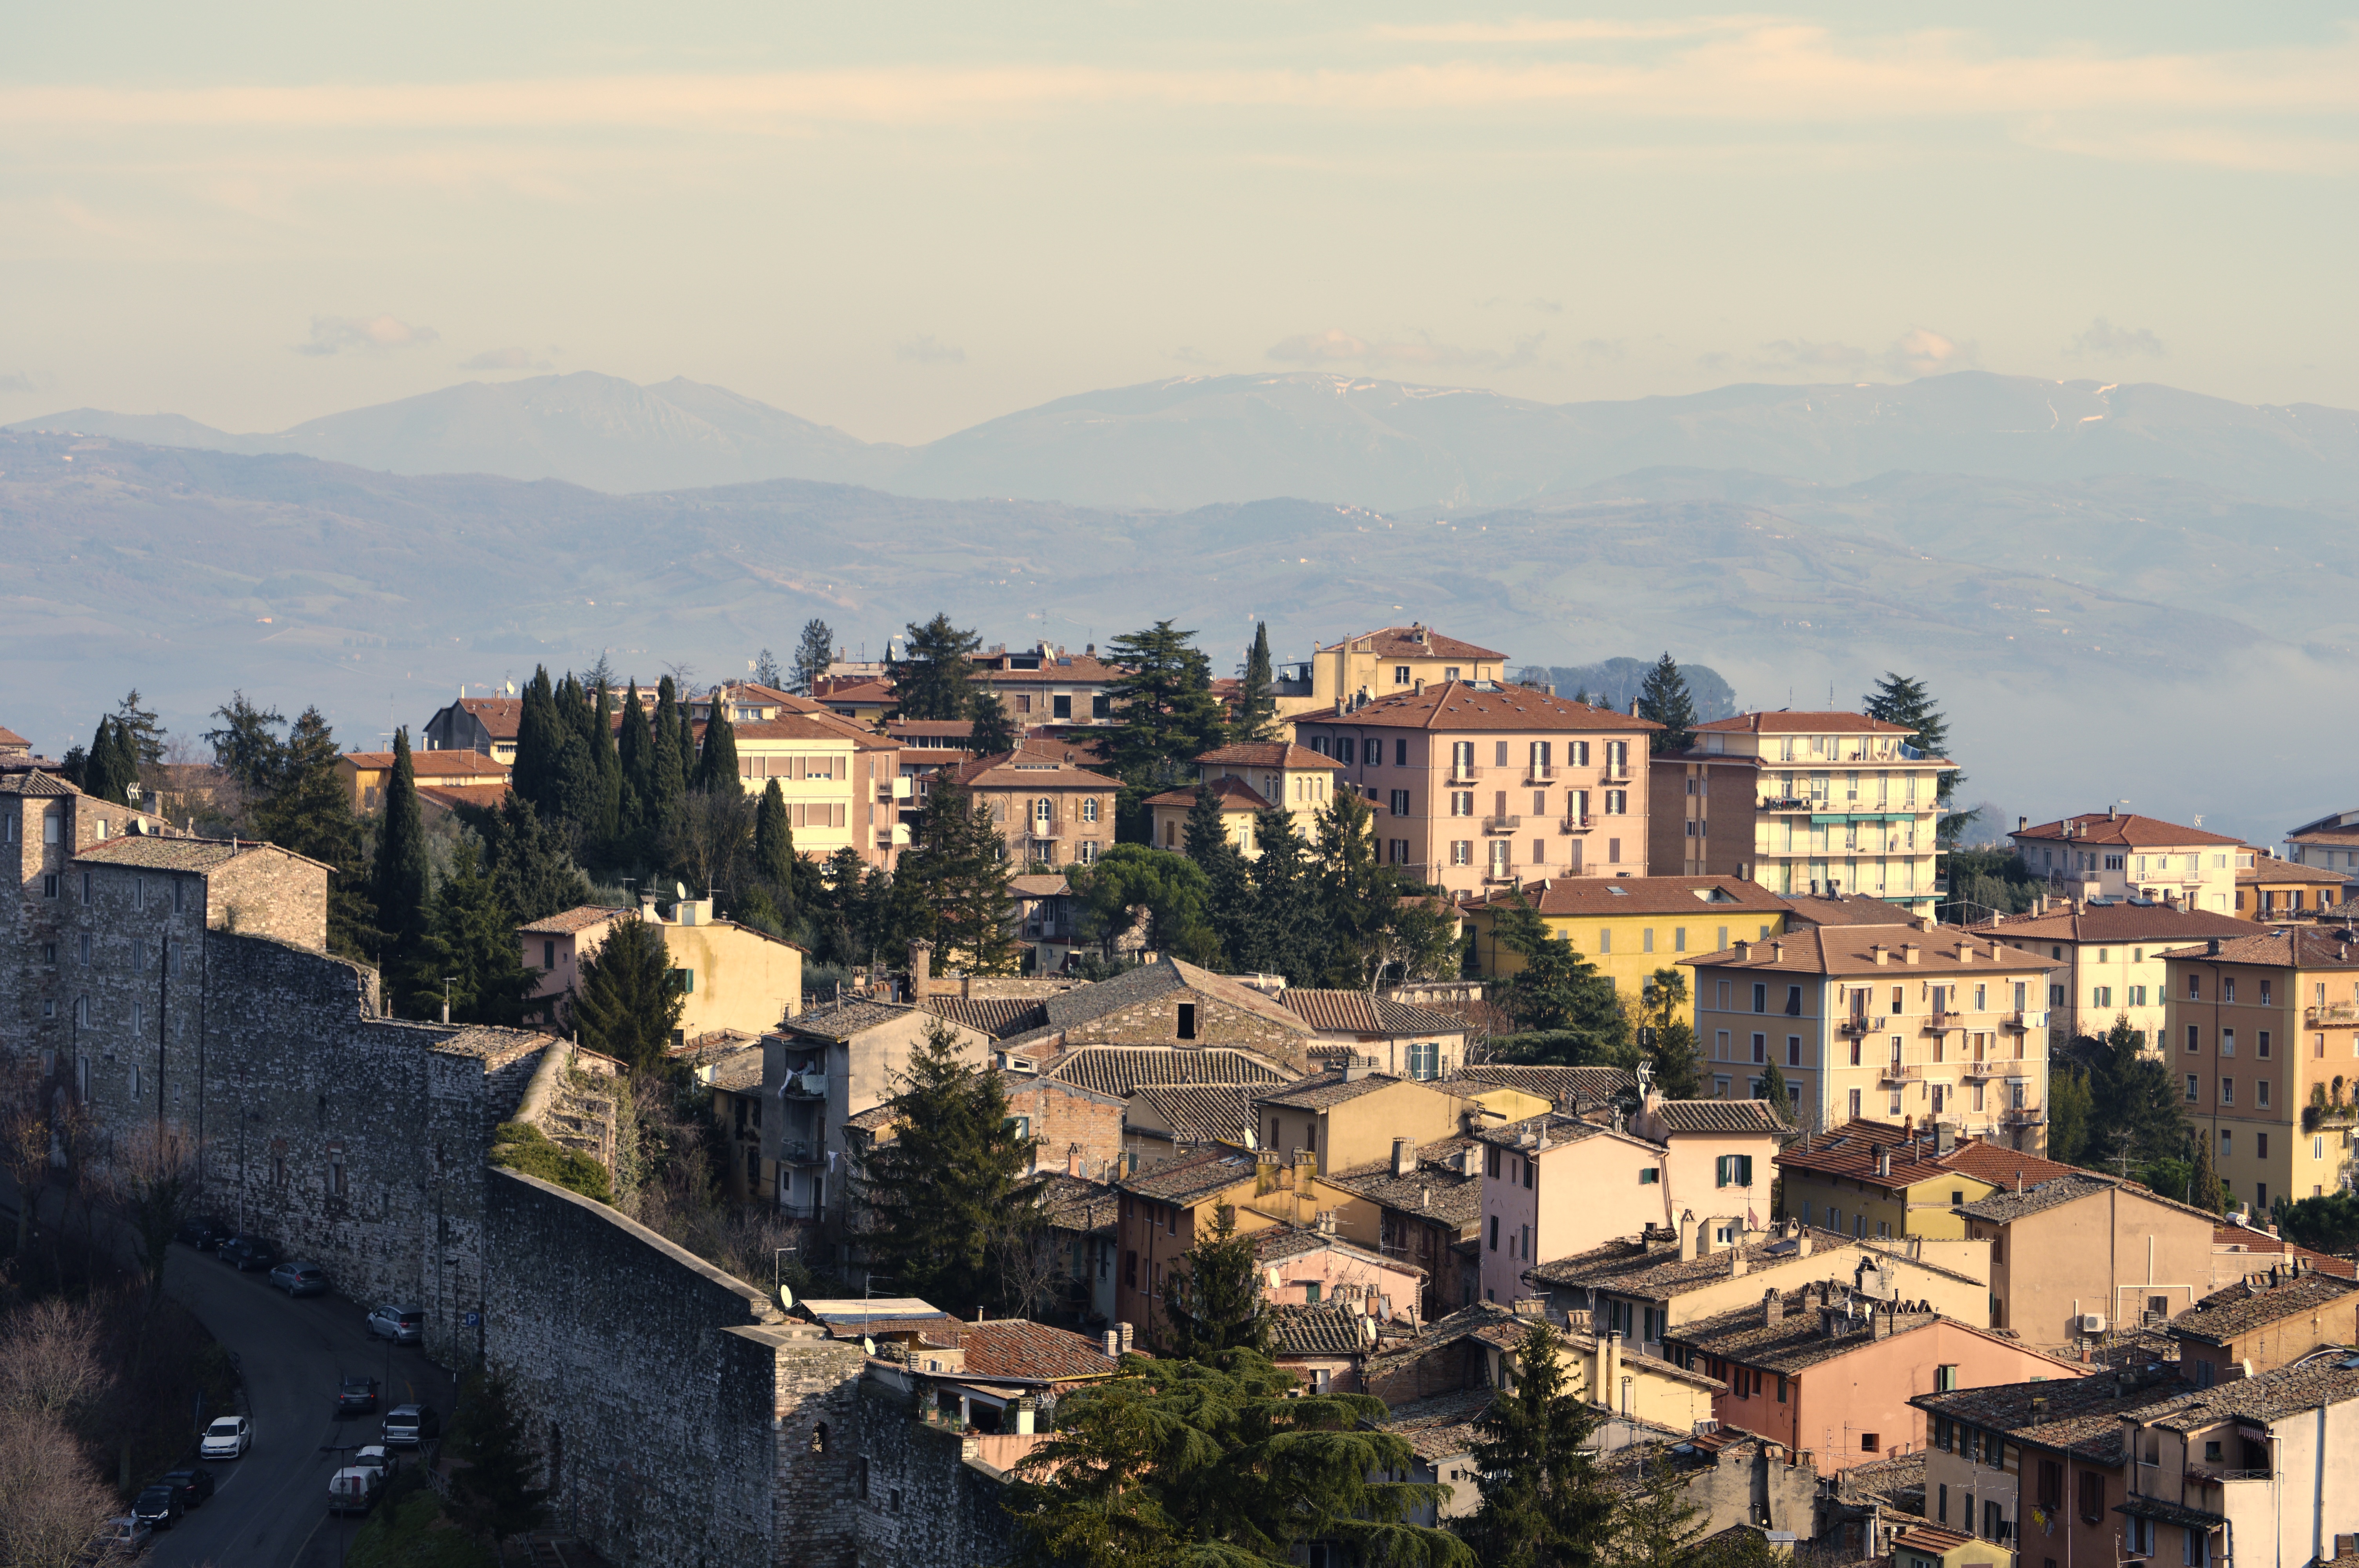
skyline, photography, hill, town, city, cityscape, panorama, village, neighbourhood, aerial photography, urban area, residential area, geographical feature, human settlement